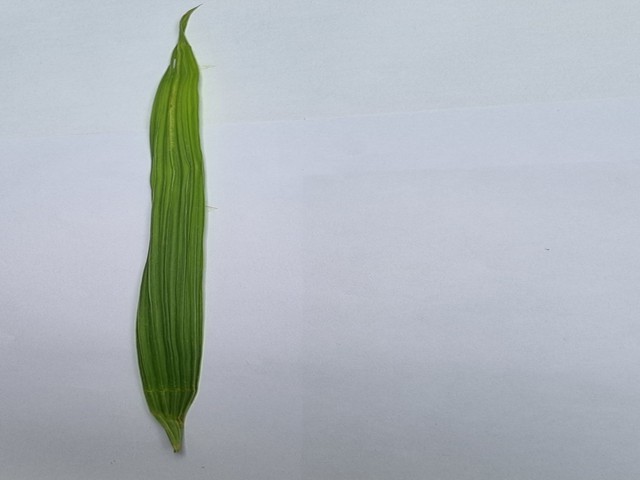
Plant: betal